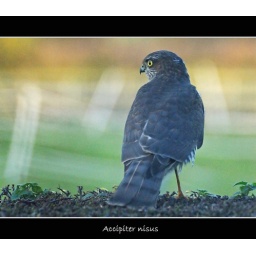
Sparrowhawk hanging around my bird feeders. Taken through a window